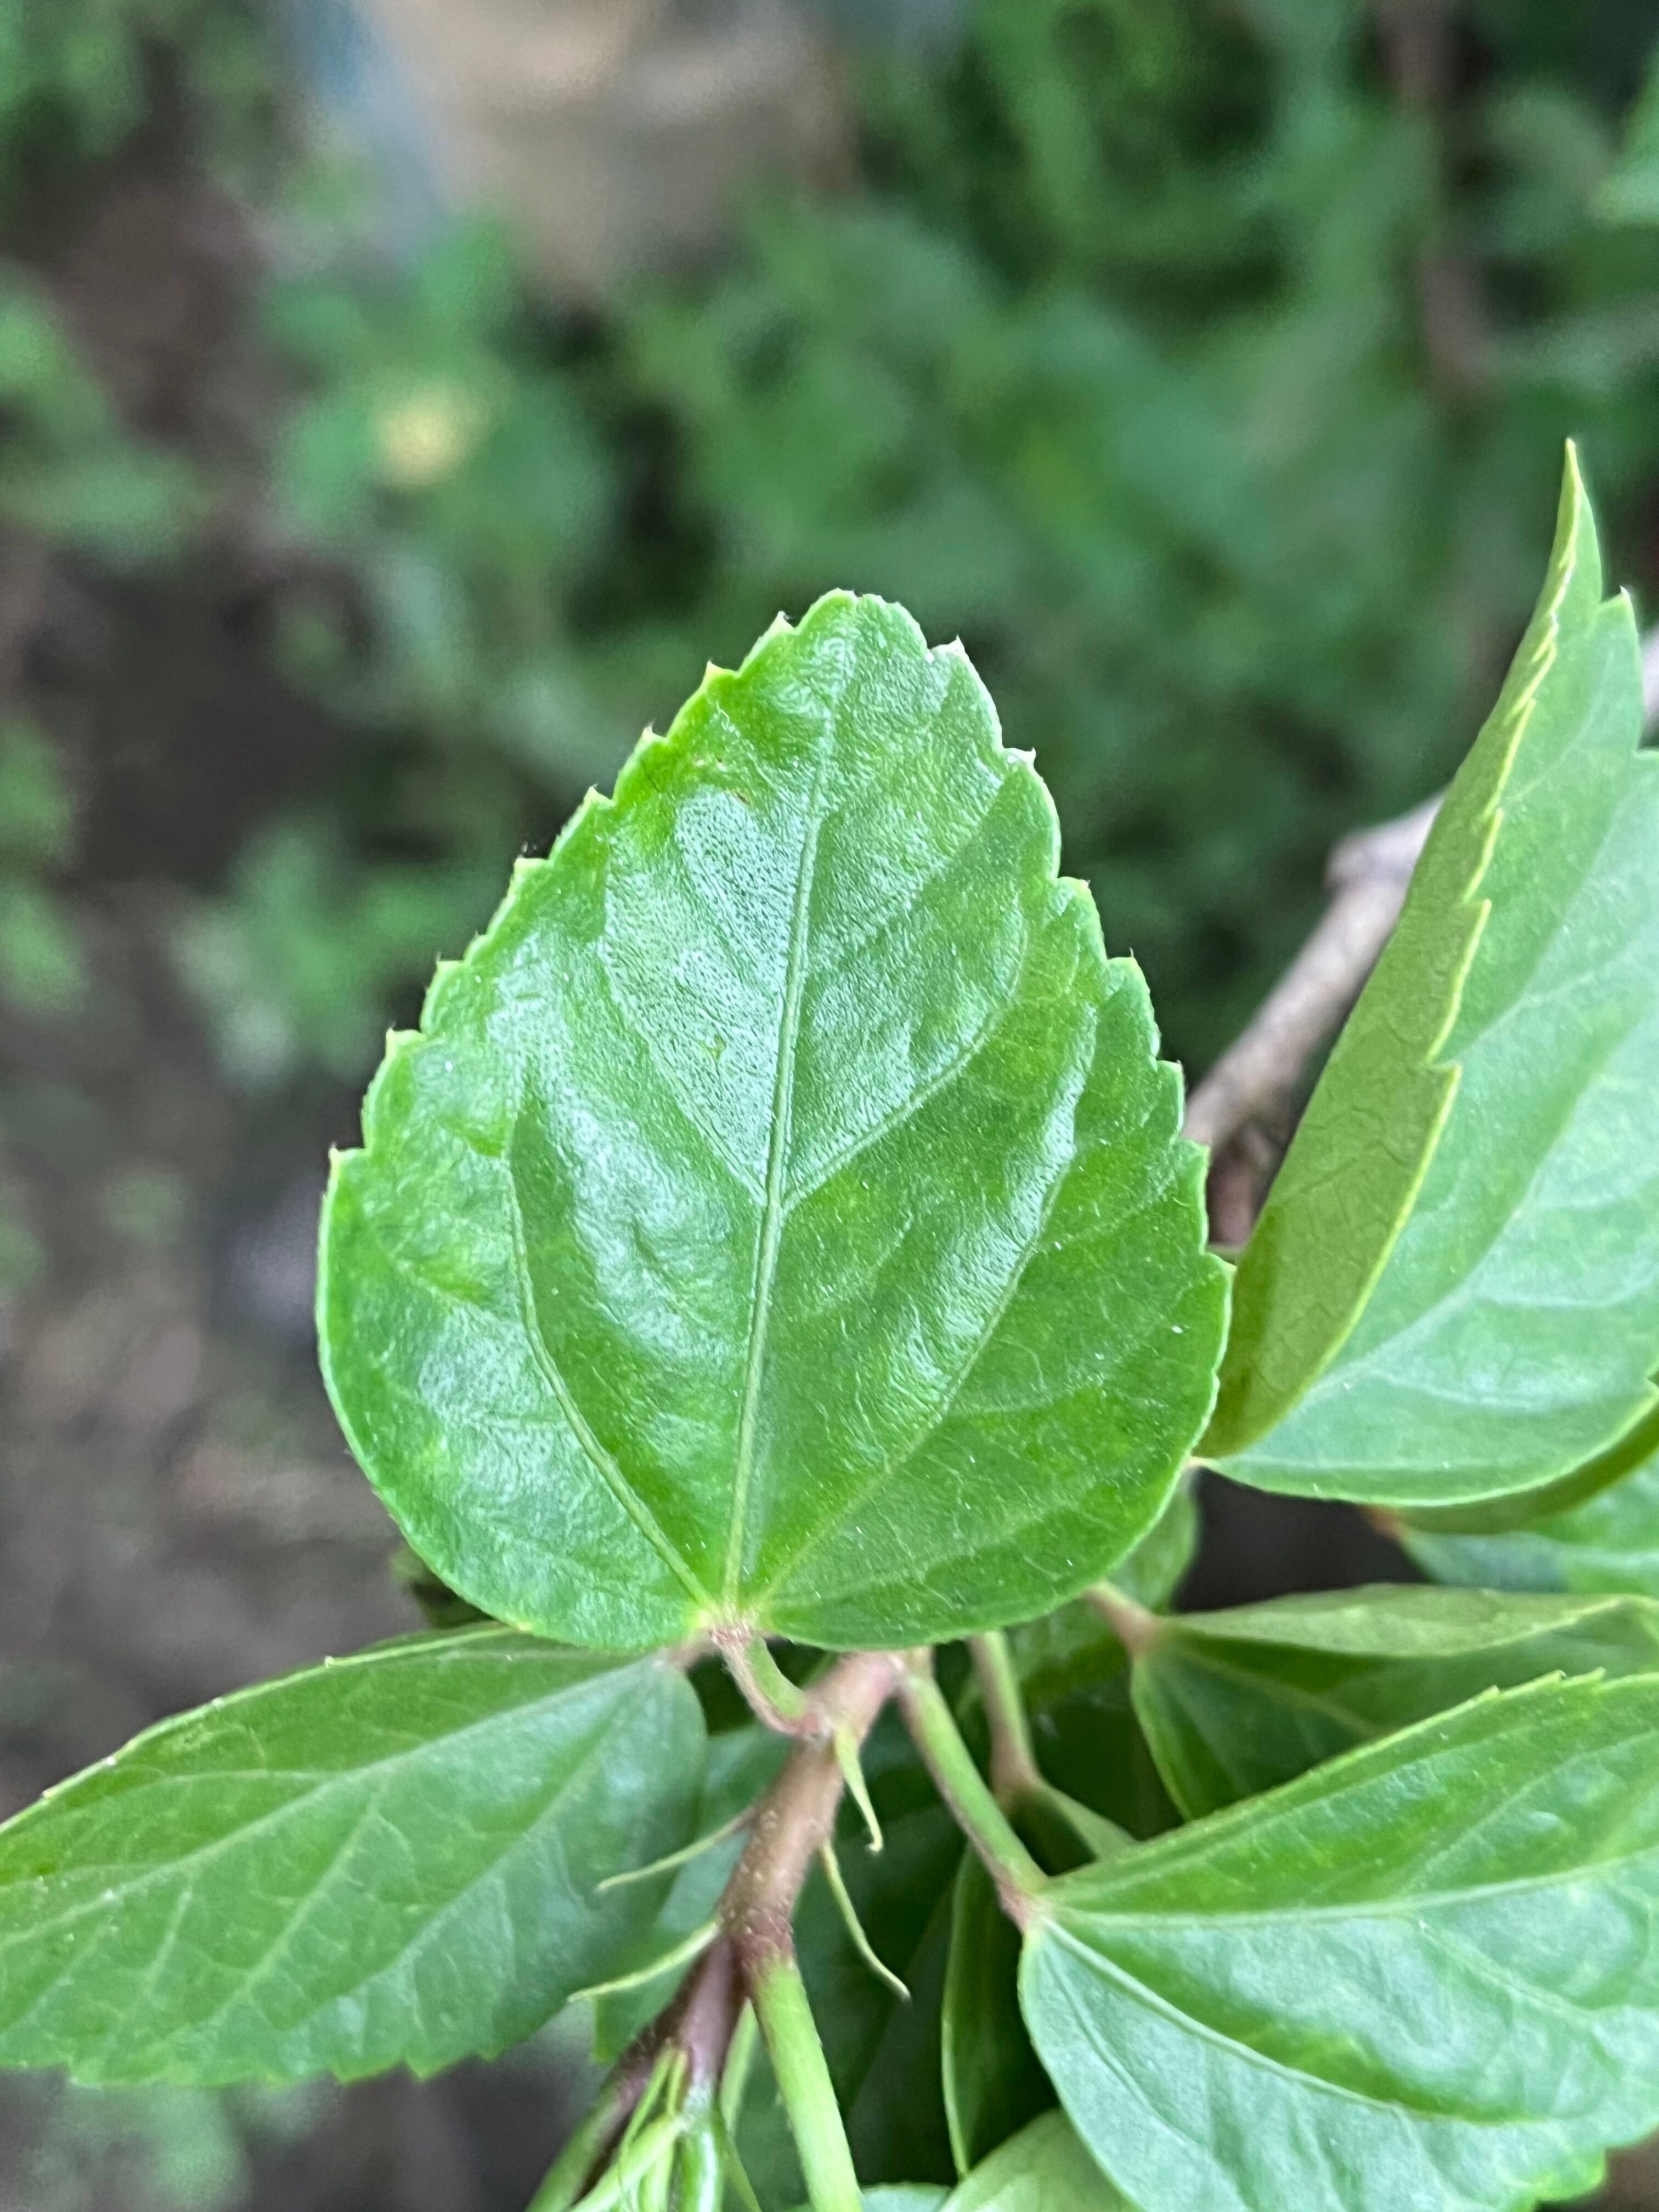
Plant species: hibiscus-rosa-sinensis